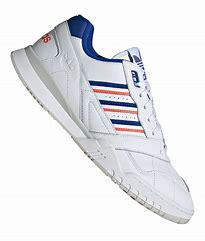
Brand: Adidas
Model: A R